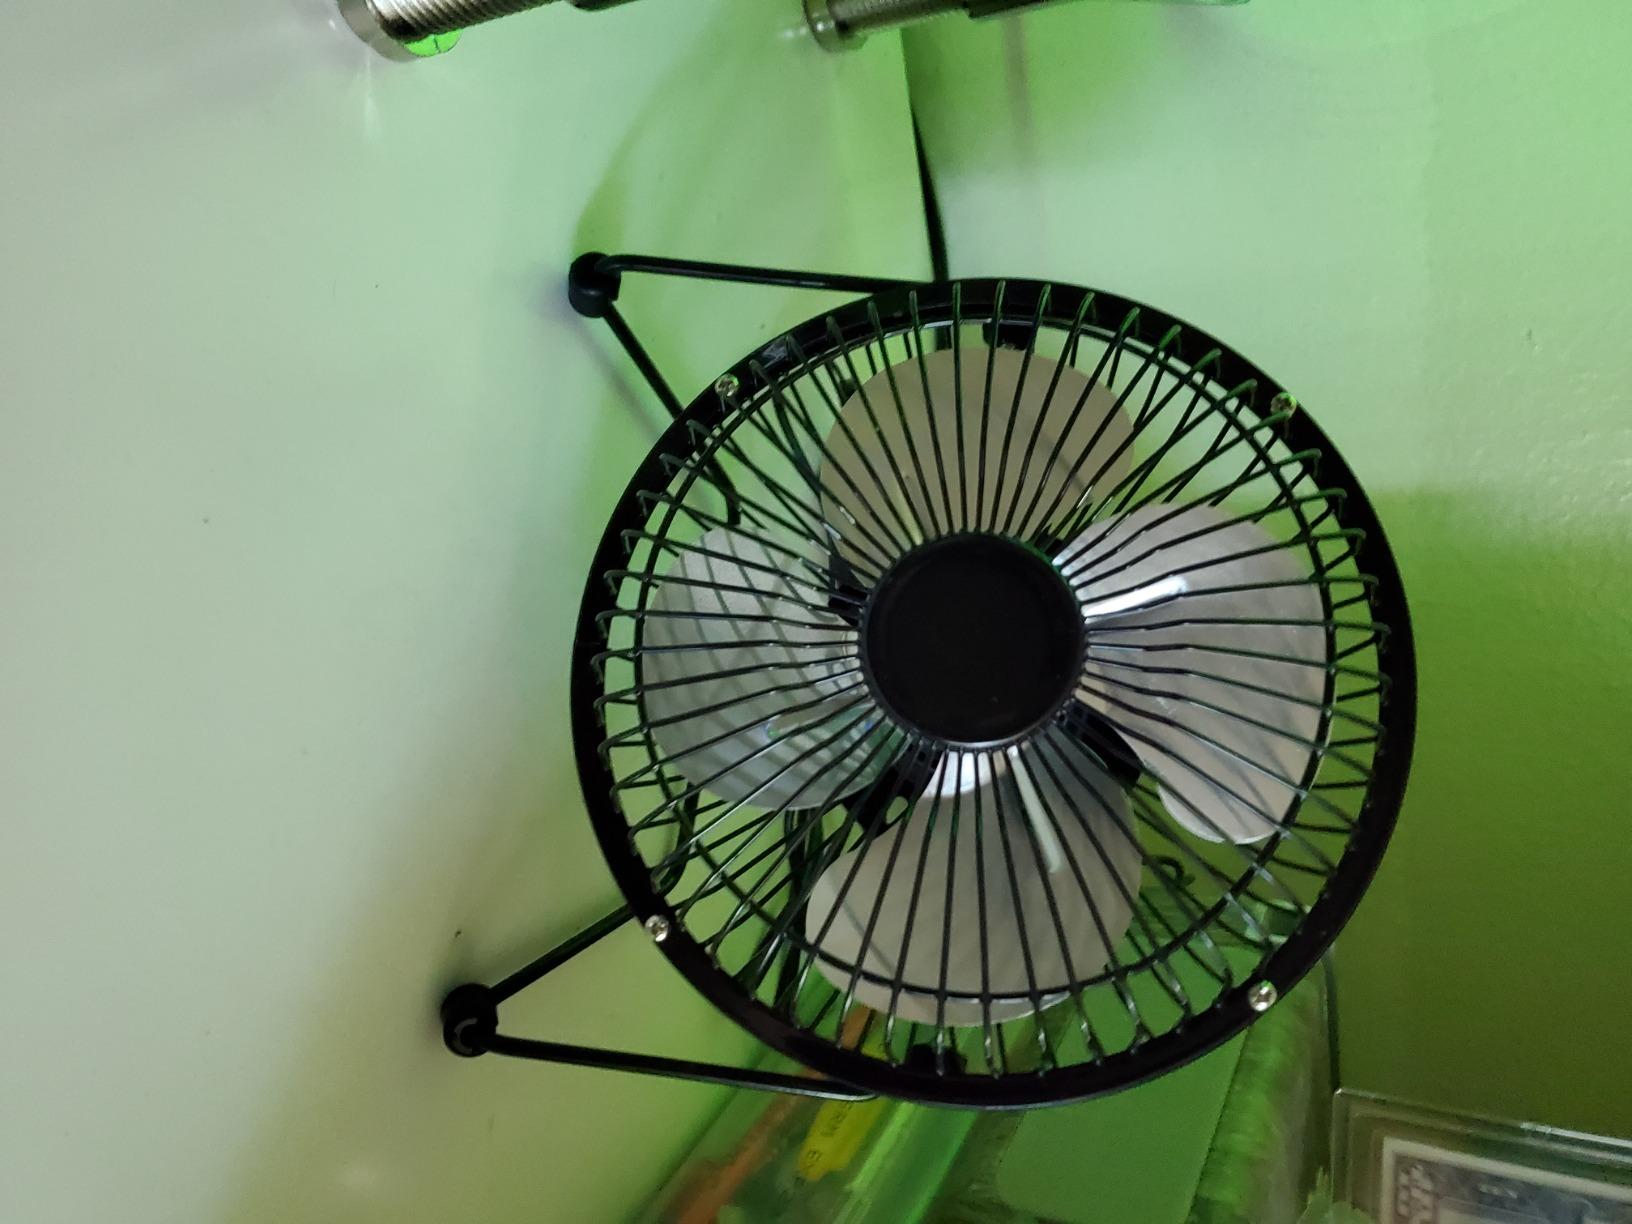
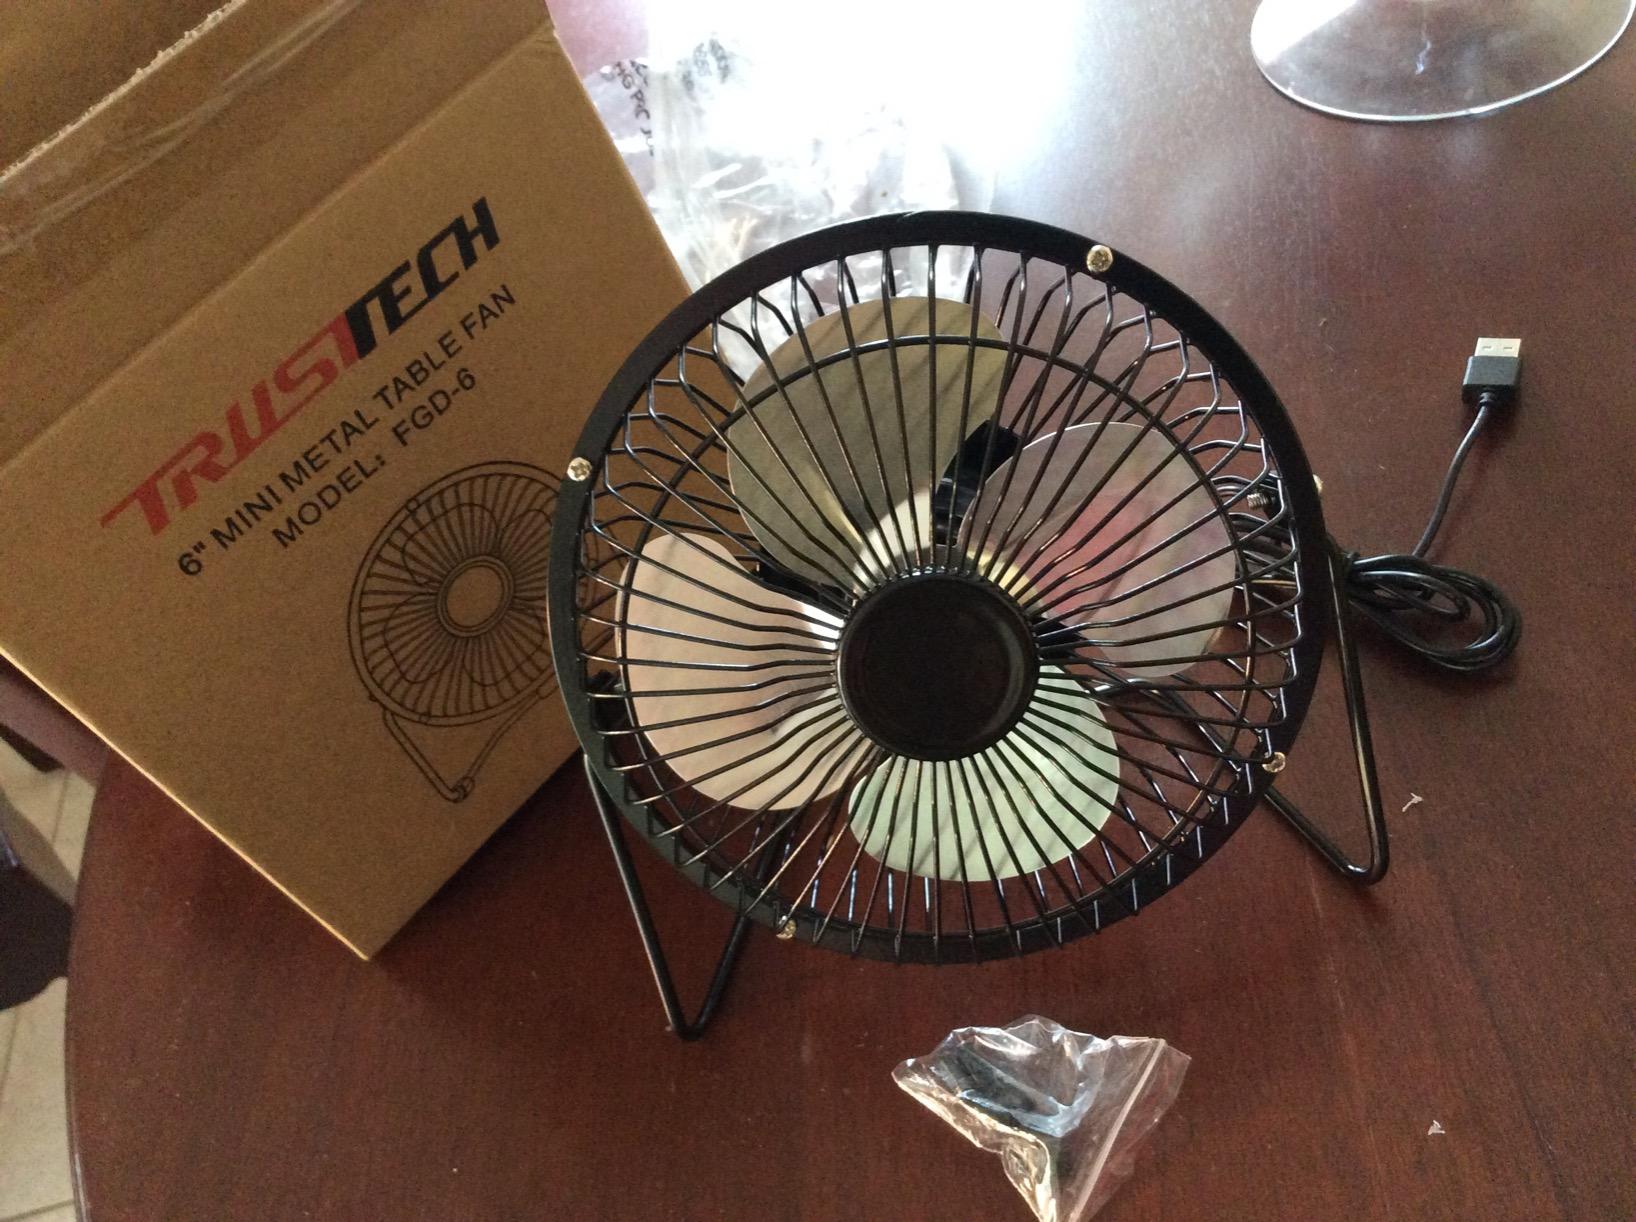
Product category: fan
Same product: yes